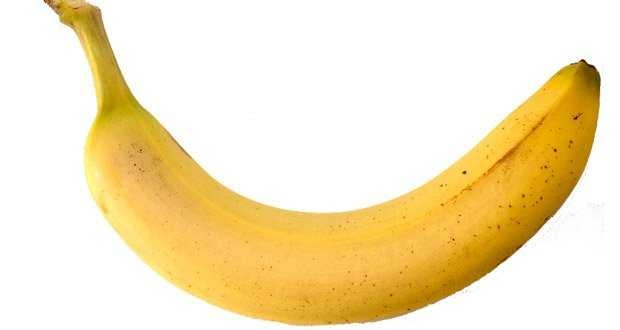
Label: Banana